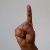
The image shows a hand gesture representing the letter 'D' in Indian Sign Language.